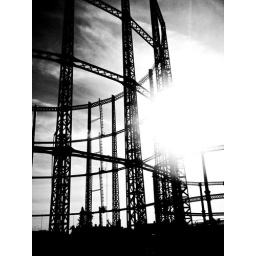
tower thingy in black and white-2